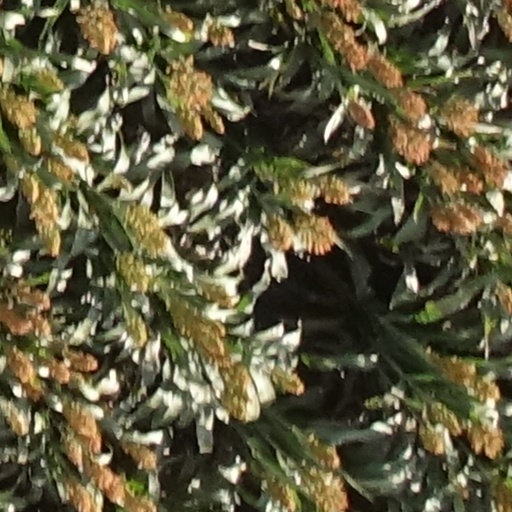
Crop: sorghum